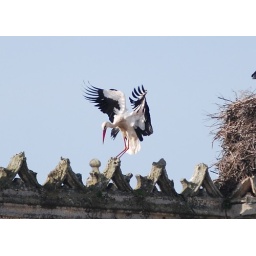
Took these from Kims roof terrace:) They build their nests on the church near her flat, near Cadiz :)